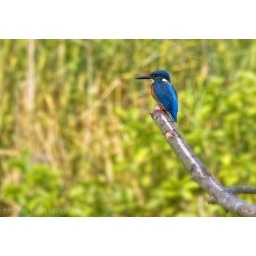
Next time, it's going to be surfacing from the water with a fish in its beak...honest :)